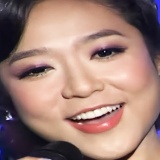
ca sĩ Hà Thanh Xuân